Al-Taqaddum Air Base

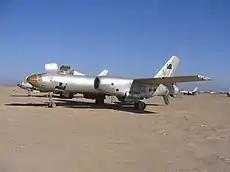
A junked Il-28 "Beagle" from Saddam Husseins' former regime at Al Taqaddum Airbase, Iraq

Al Taqaddum Airbase or Al Taqaddum AB , called TQ in military shorthand slang, is an air base that is located in central Iraq, approximately 74 kilometers (46 miles) west of Baghdad, at Habbaniyah. The airfield is served by two runways 13,000 and long. Since 2004, it has been known as Camp Taqaddum. ("Taqaddum" is an Arabic word which means "progress".) It was formerly known as Tammuz Airbase.